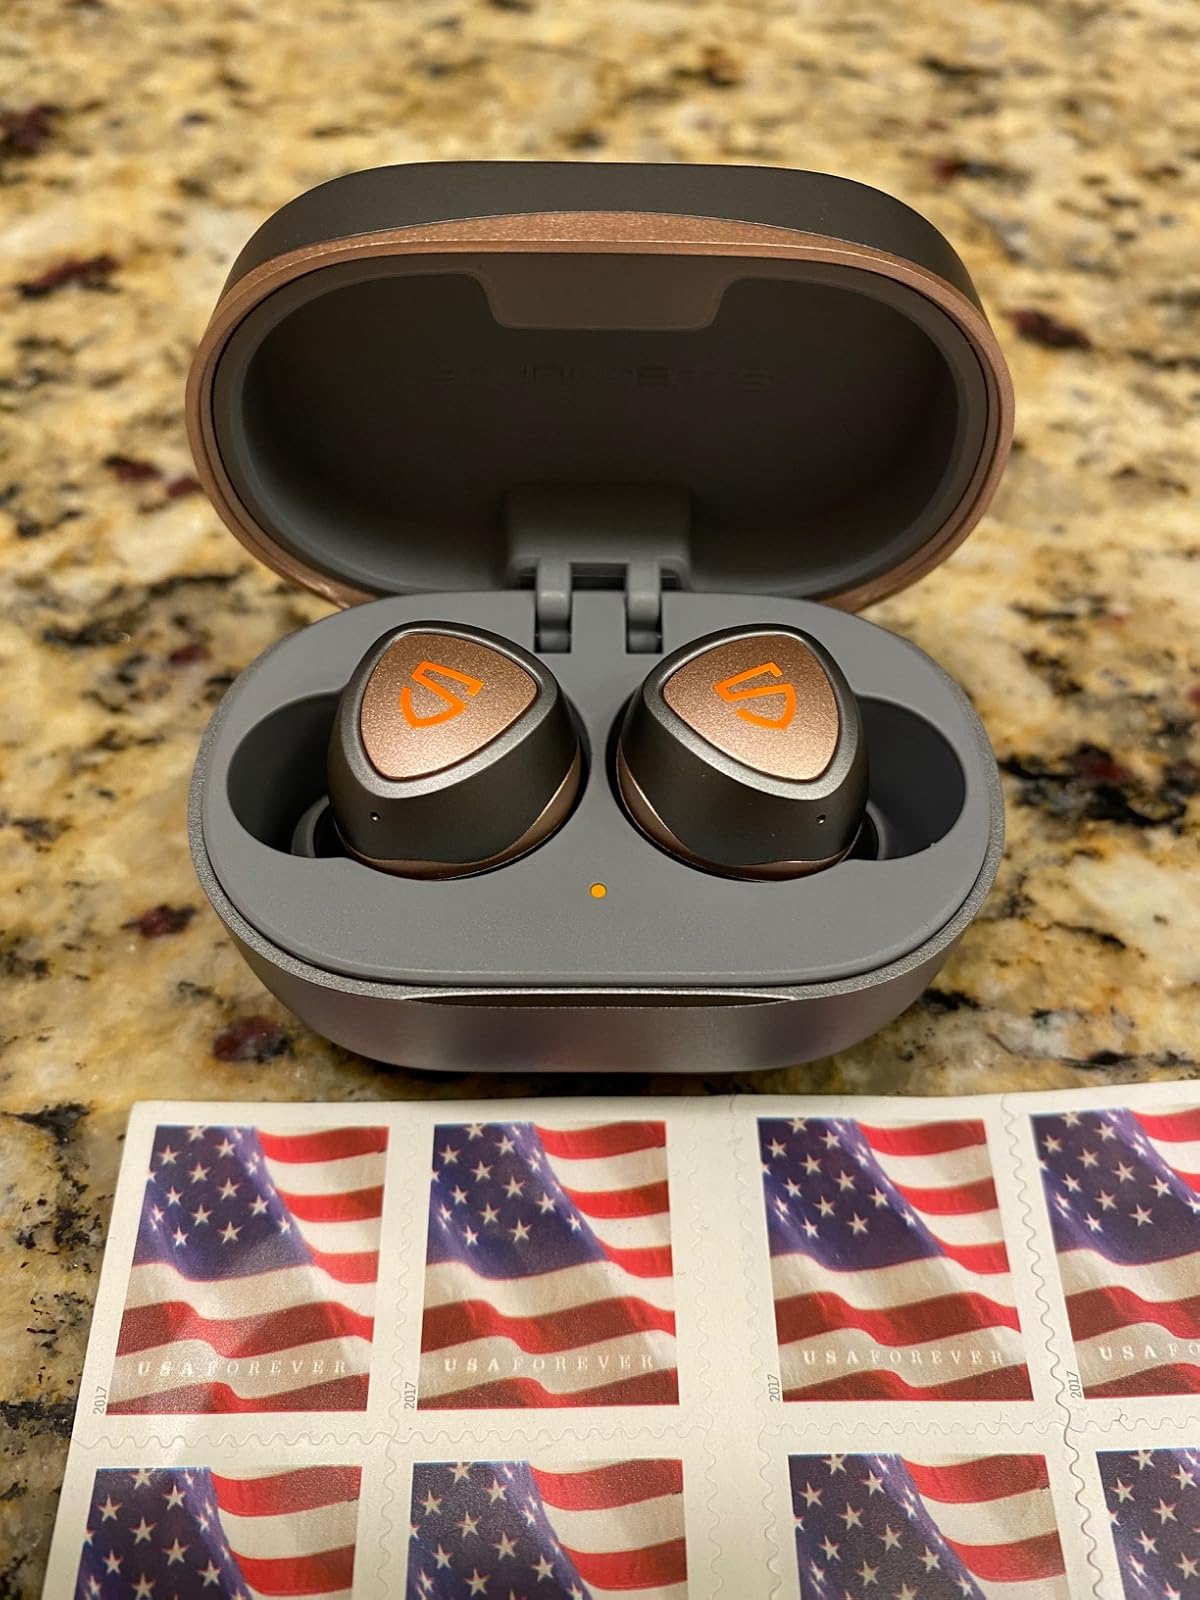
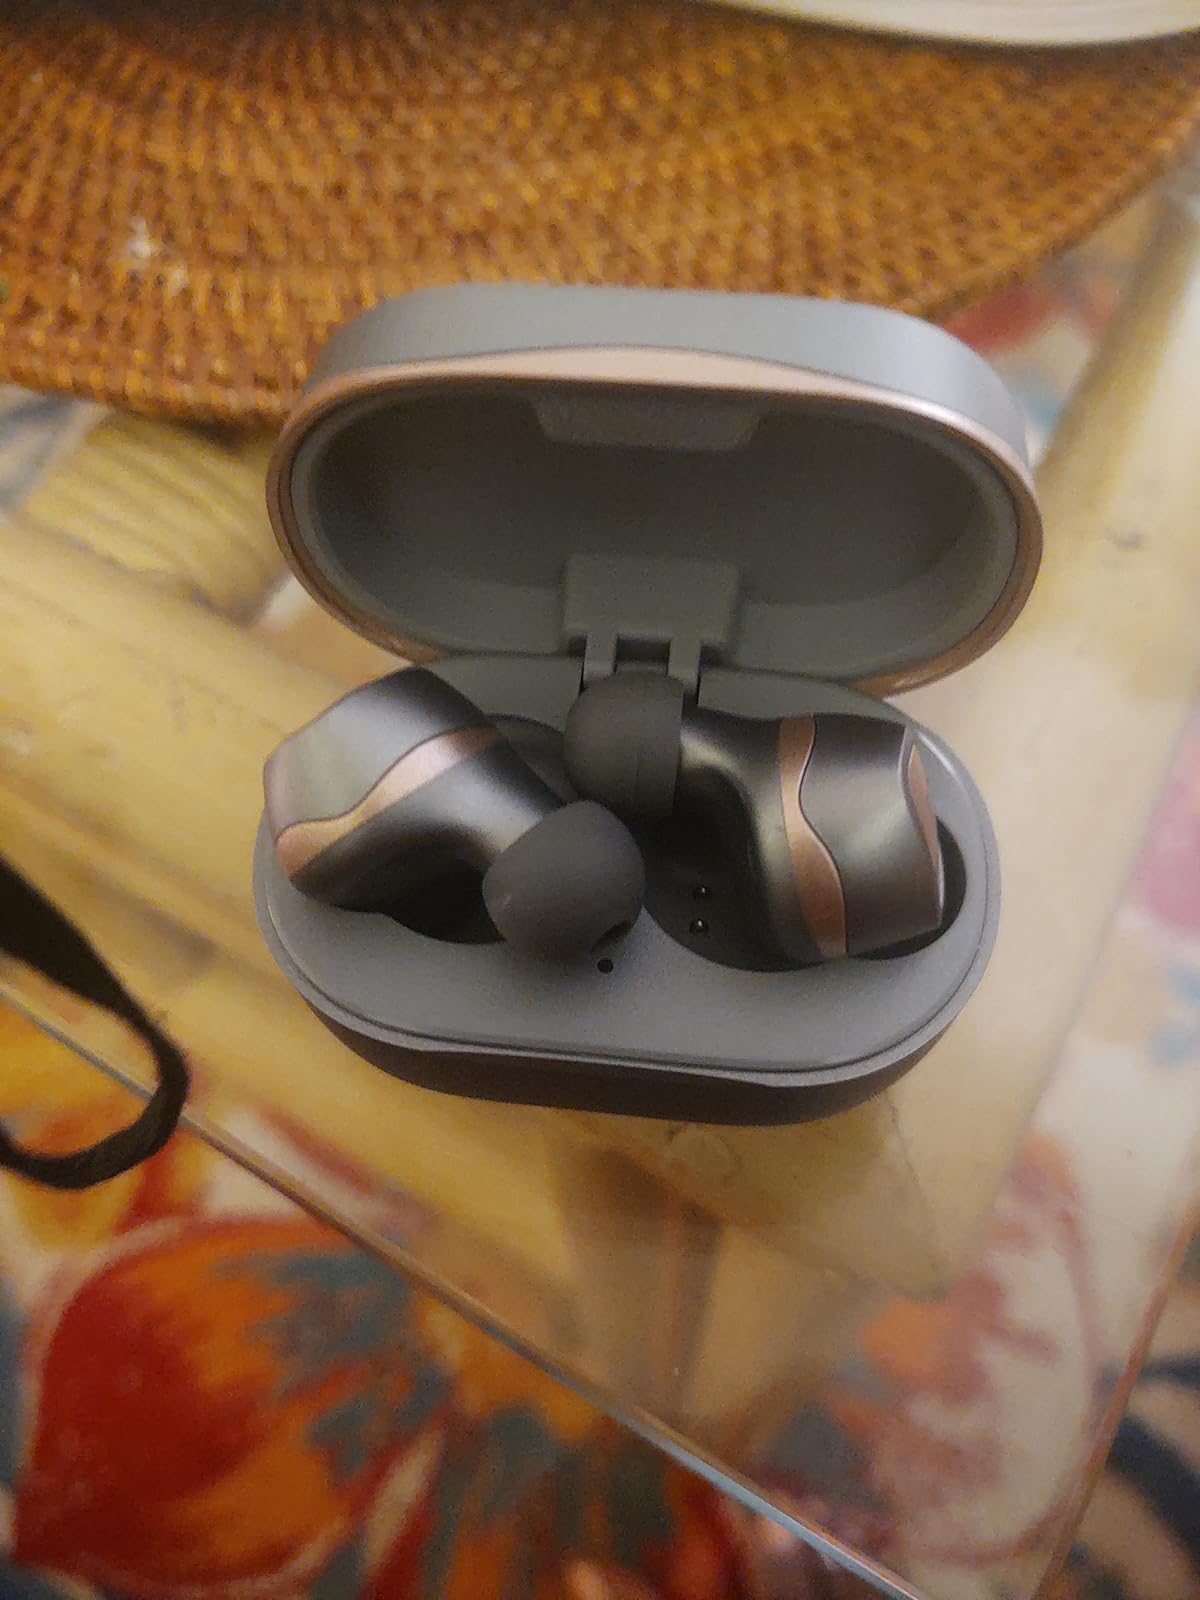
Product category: earbuds
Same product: yes